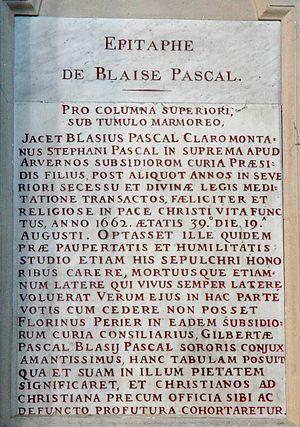
Épitaphe latine de Blaise Pascal dans l'église Saint-Étienne-du-Mont, à Paris.
L'église Saint-Étienne-du-Mont est une église située sur la montagne Sainte-Geneviève, dans le 5ᵉ arrondissement de Paris, à proximité du lycée Henri-IV et du Panthéon.
Cette page concerne l’année 1662 du calendrier grégorien.
Blaise Pascal, né le 19 juin 1623 à Clermont en Auvergne et mort le 19 août 1662 à Paris, est un mathématicien, physicien, inventeur, philosophe, moraliste et théologien français.